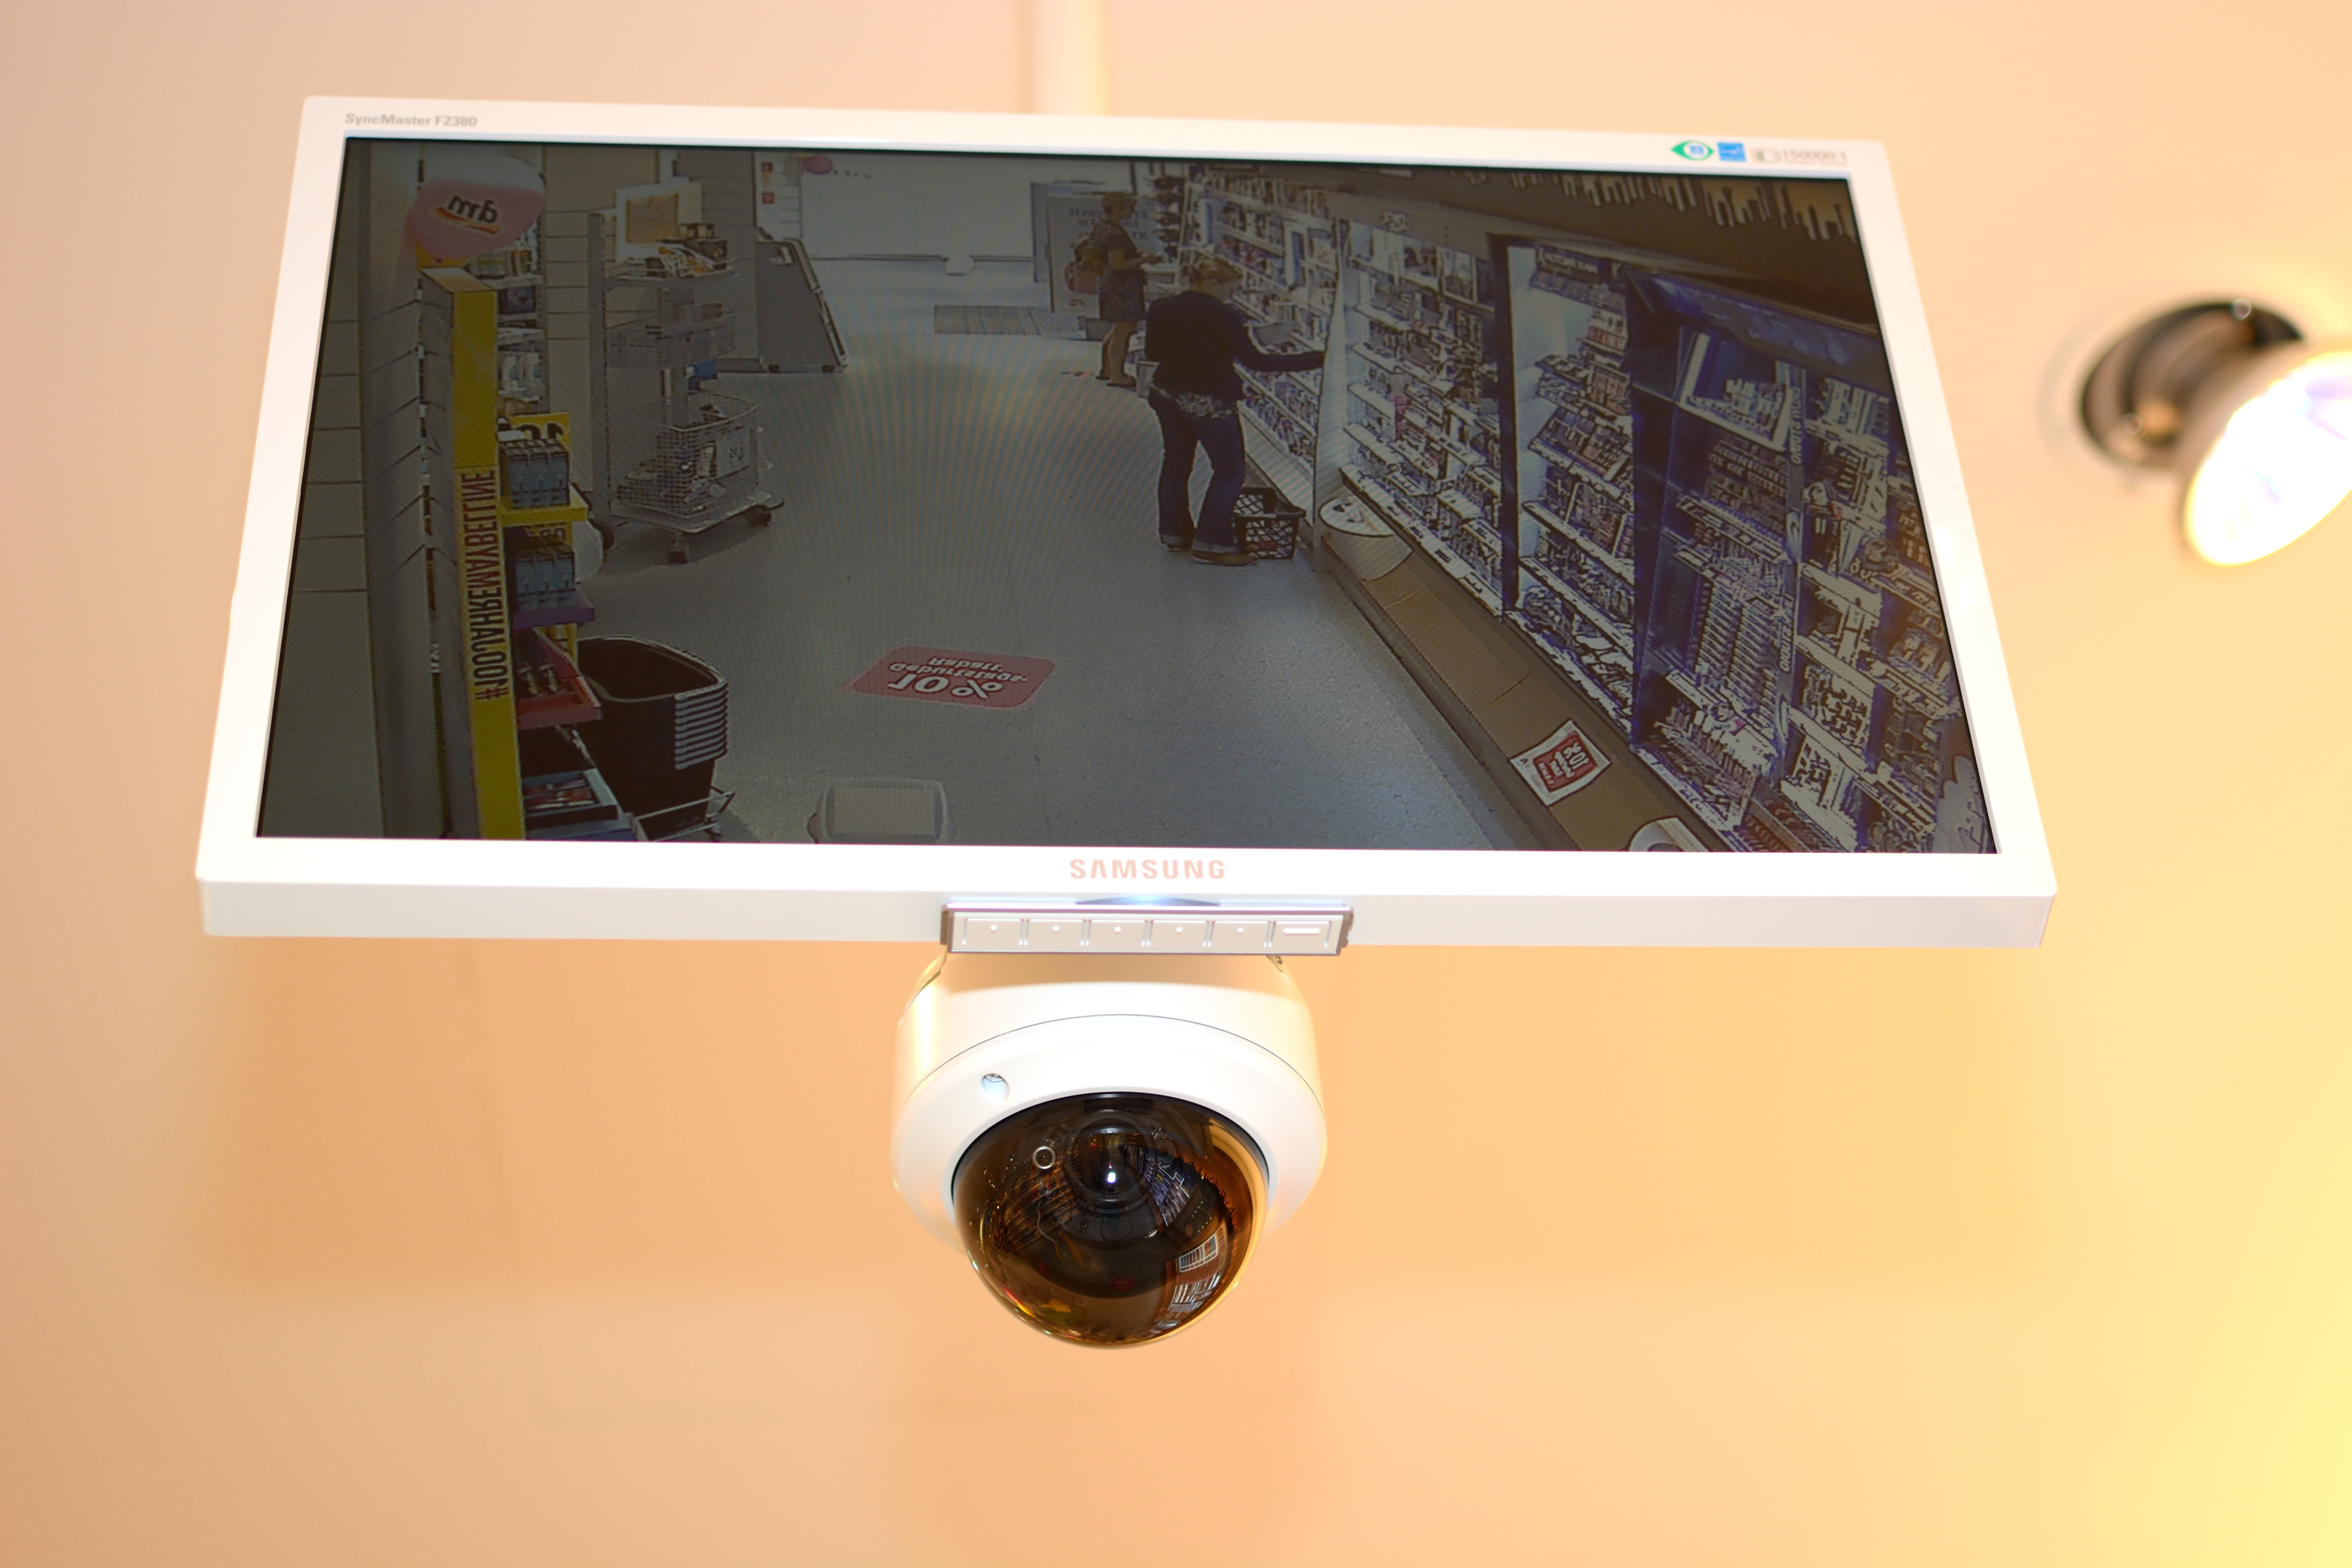
watch, camera, security, product, electronics, design, control, protection, monitoring, surveillance camera, video surveillance, supervision, lack of freedom